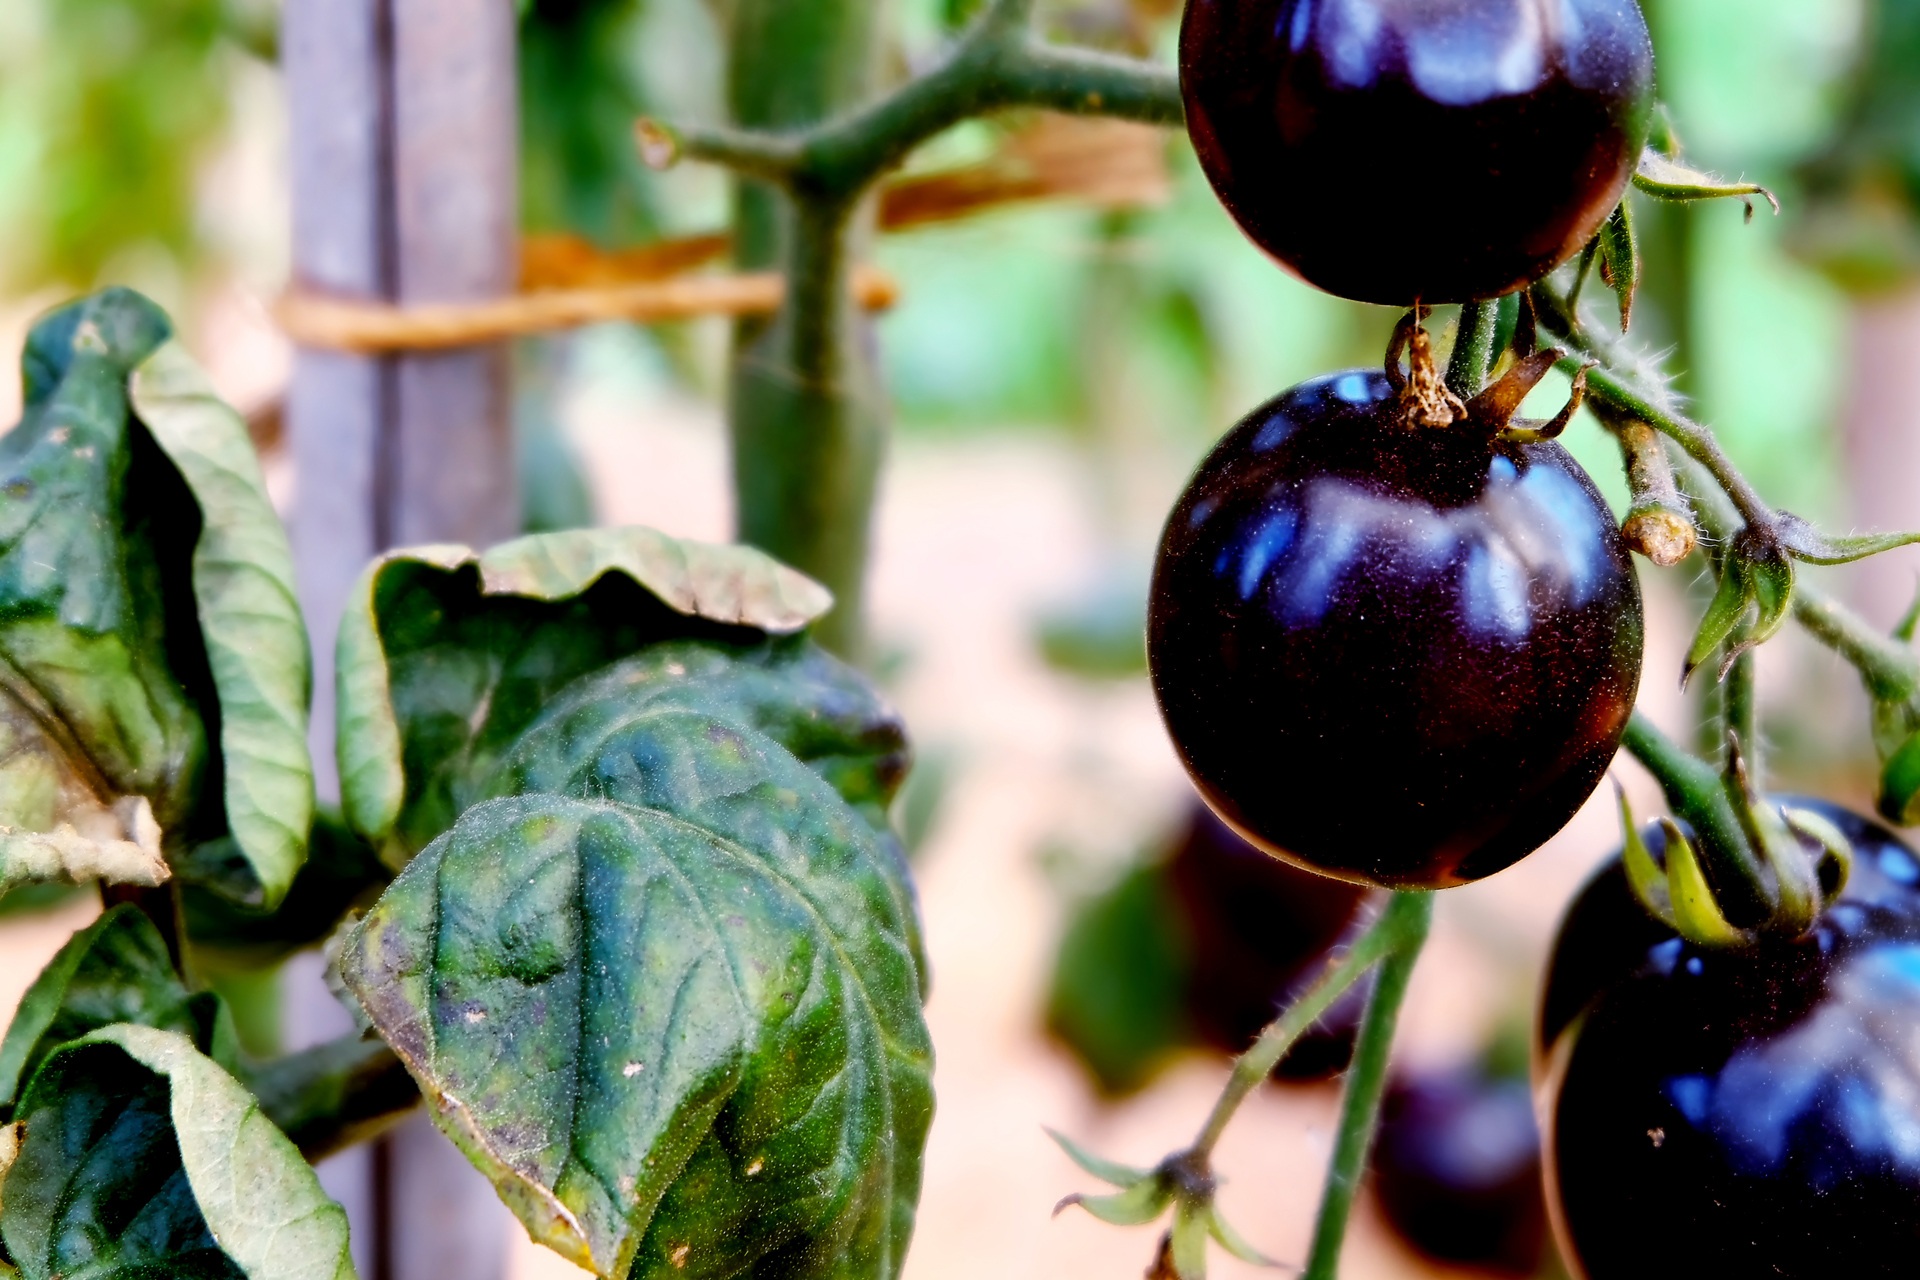
tree, nature, branch, plant, photography, fruit, leaf, flower, food, green, mediterranean, produce, vegetable, autumn, botany, black, garden, flora, close up, vegetables, tomatoes, macro photography, flowering plant, land plant